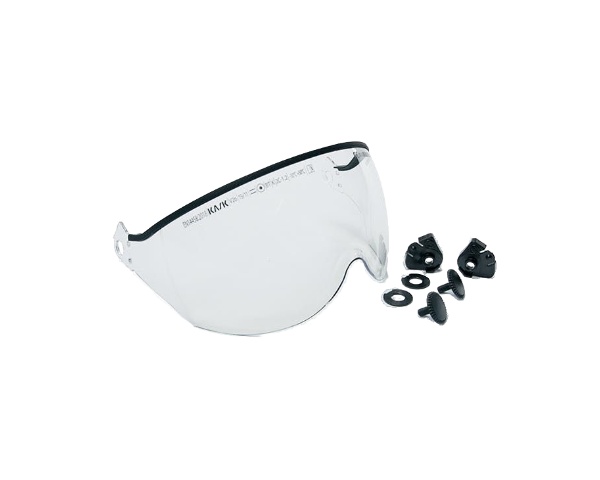
Stihl Visor Clear 7010-884-0200
Stihl Visor Clear 7010-884-0200
Brand: Stihl
Category: Business & Industrial > Forestry & Logging > Forestry & Logging Protective Gear > Forestry & Logging Eyewear